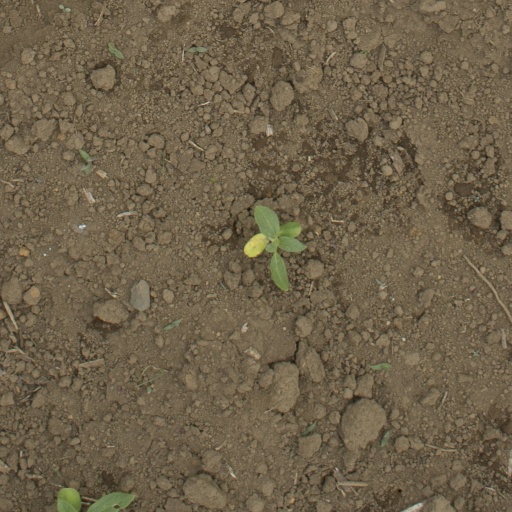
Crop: Jerusalem artichoke